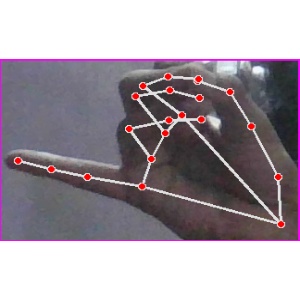
अक्षर: च